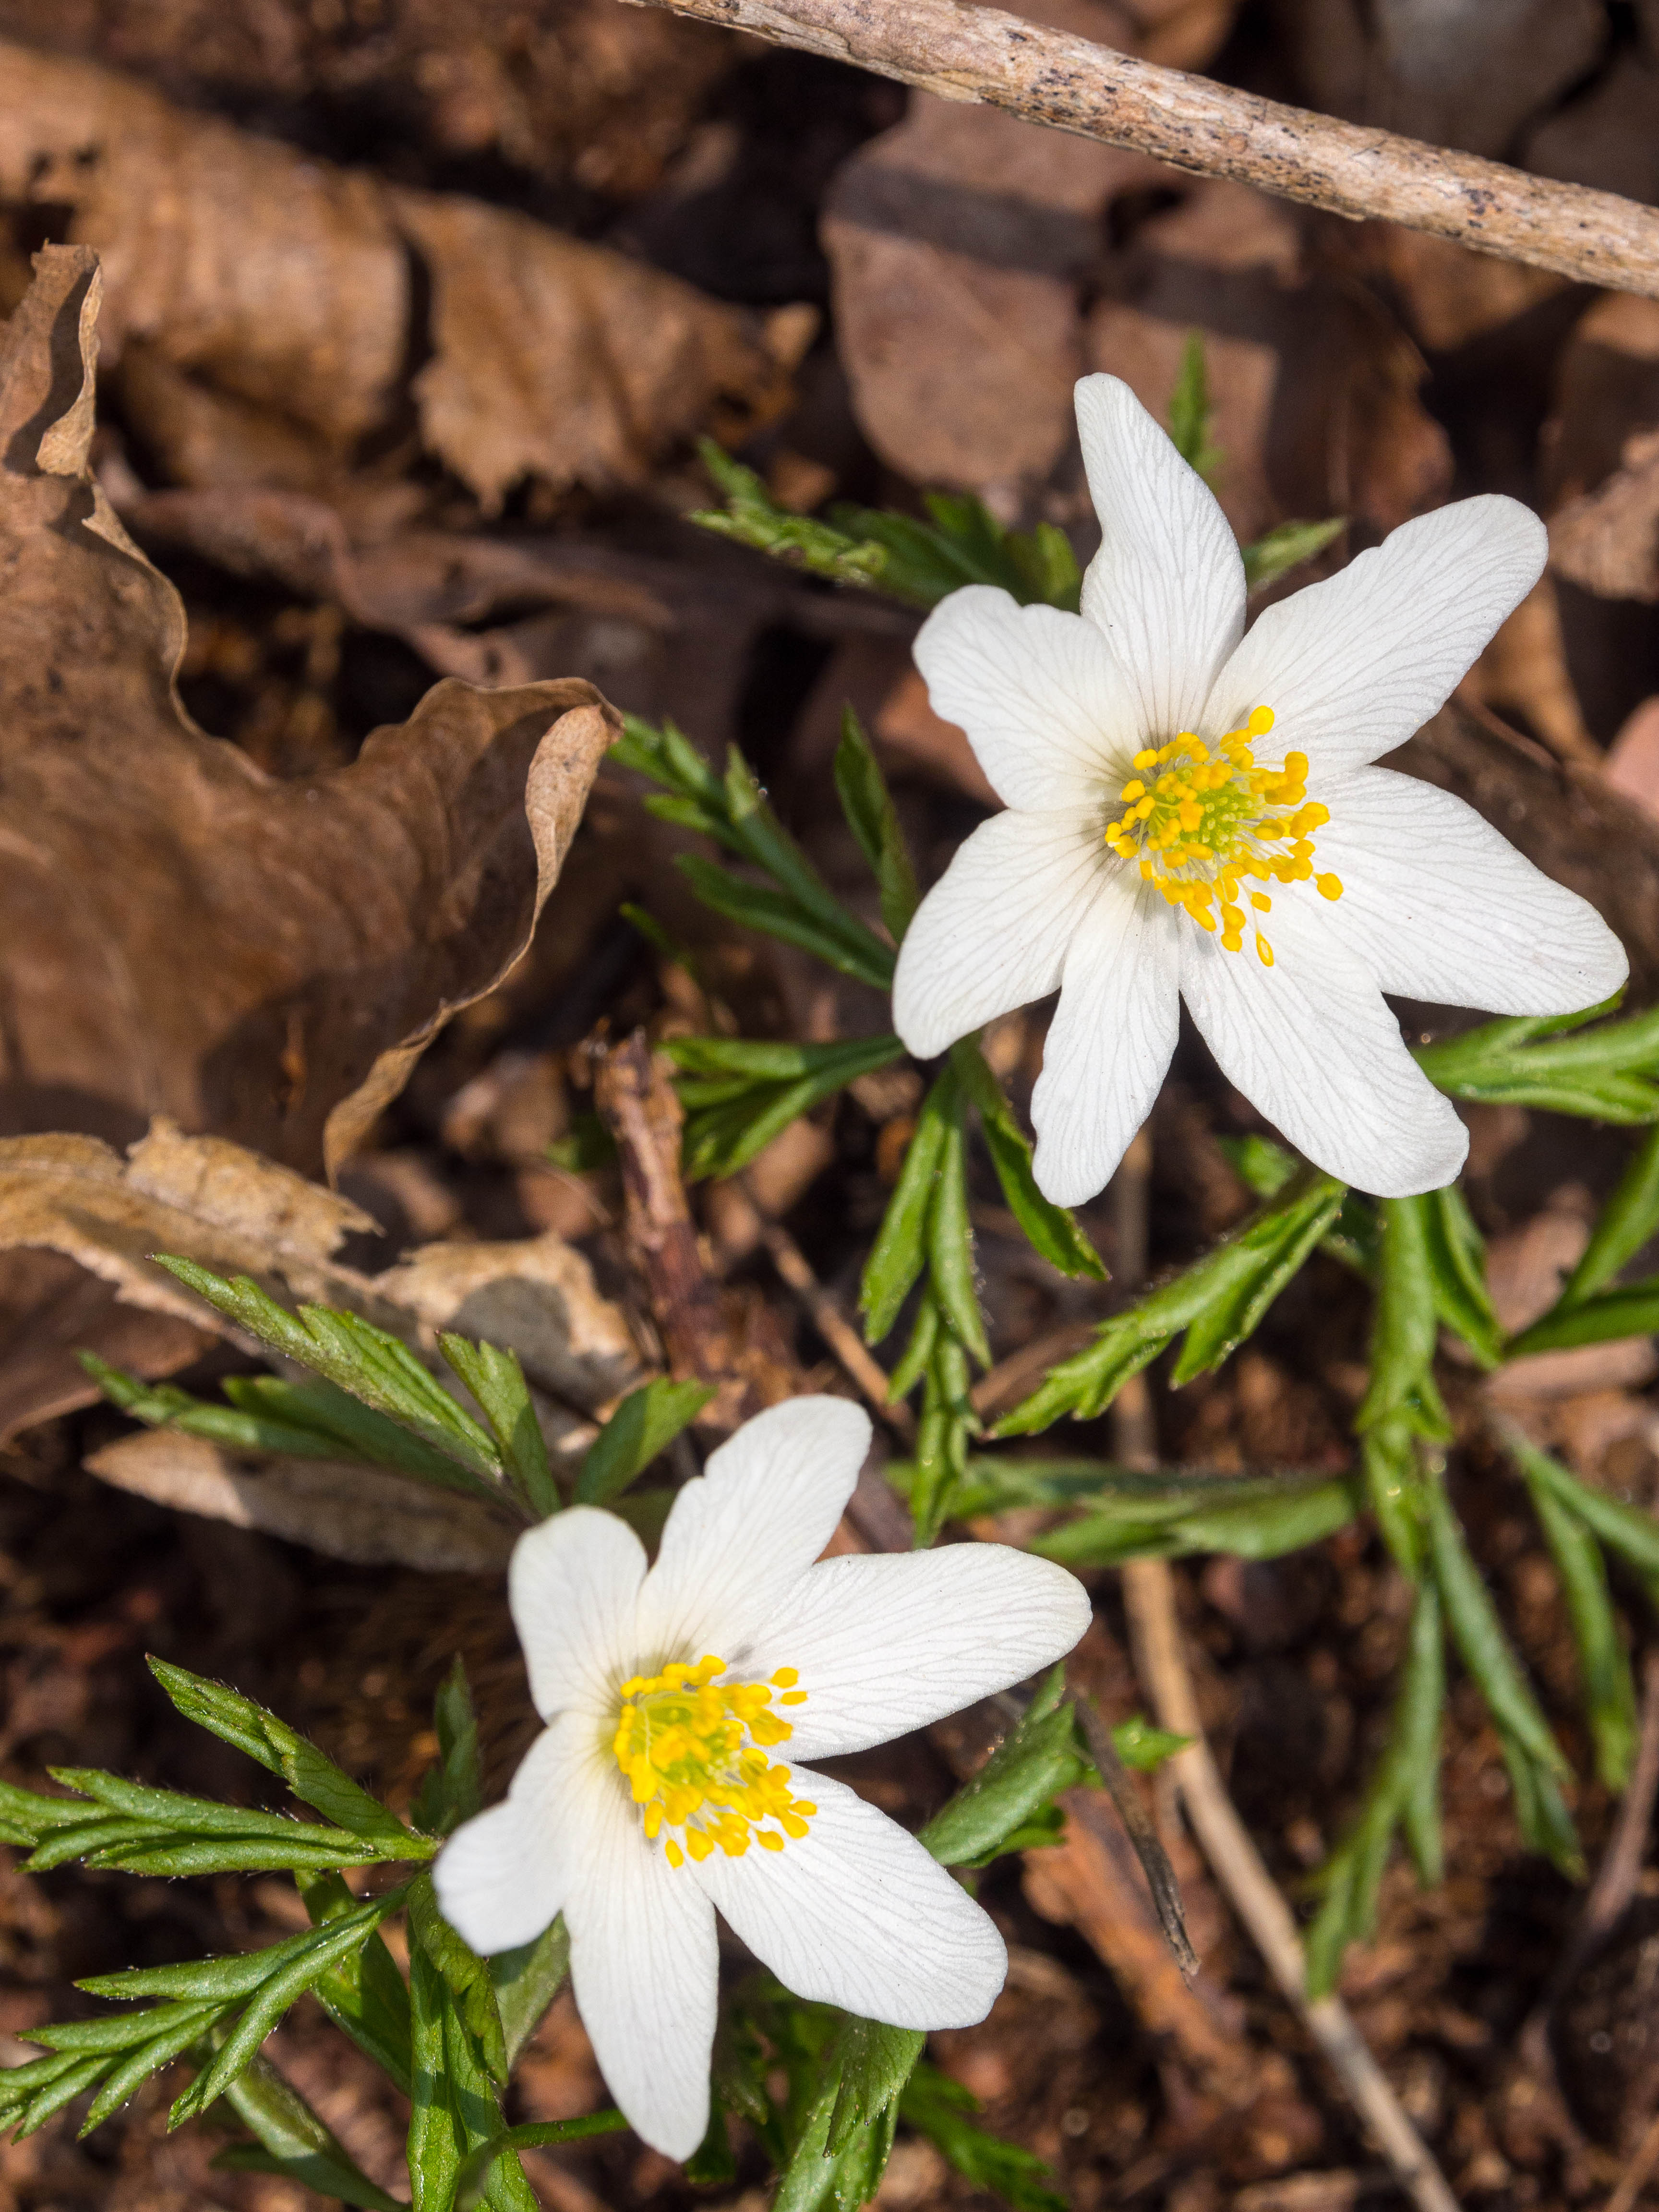
nature, plant, flower, petal, daisy, botany, flora, fauna, wildflower, close up, anemone, macro photography, flowering plant, daisy family, land plant